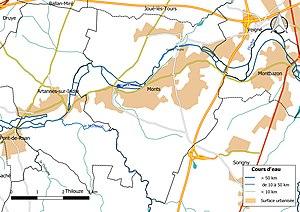
Carte du réseau hydrographique de la commune de fr:Monts (Indre-et-Loire) (France).
Monts est une commune française située dans le département d'Indre-et-Loire en région Centre-Val de Loire.